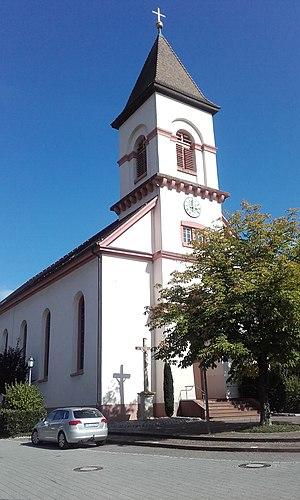
Achkarren (Vogtsburg), église
Vogtsburg im Kaiserstuhl est une ville allemande du Bade-Wurtemberg, située dans le massif du Kaiserstuhl, dans le district de Fribourg-en-Brisgau.